Sabadell Solbank

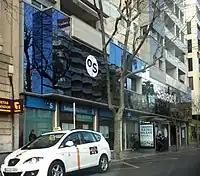
A branch of Sabadell Solbank in Palma de Mallorca.

Banco Halifax Hispania S.A.U. was established in 1993, mainly serving about 50,000 British expatriate mortgage customers.